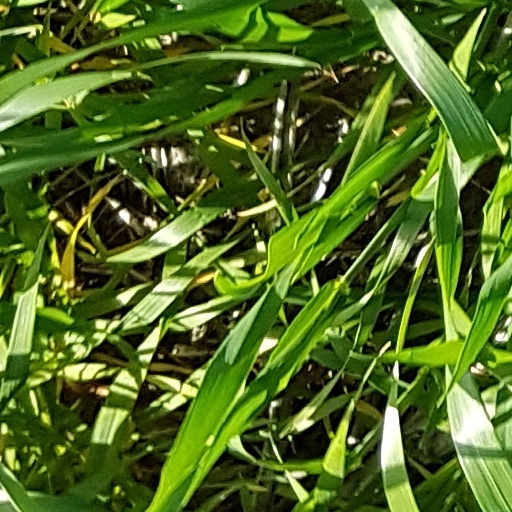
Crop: wheat